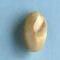
Maize quality: Good